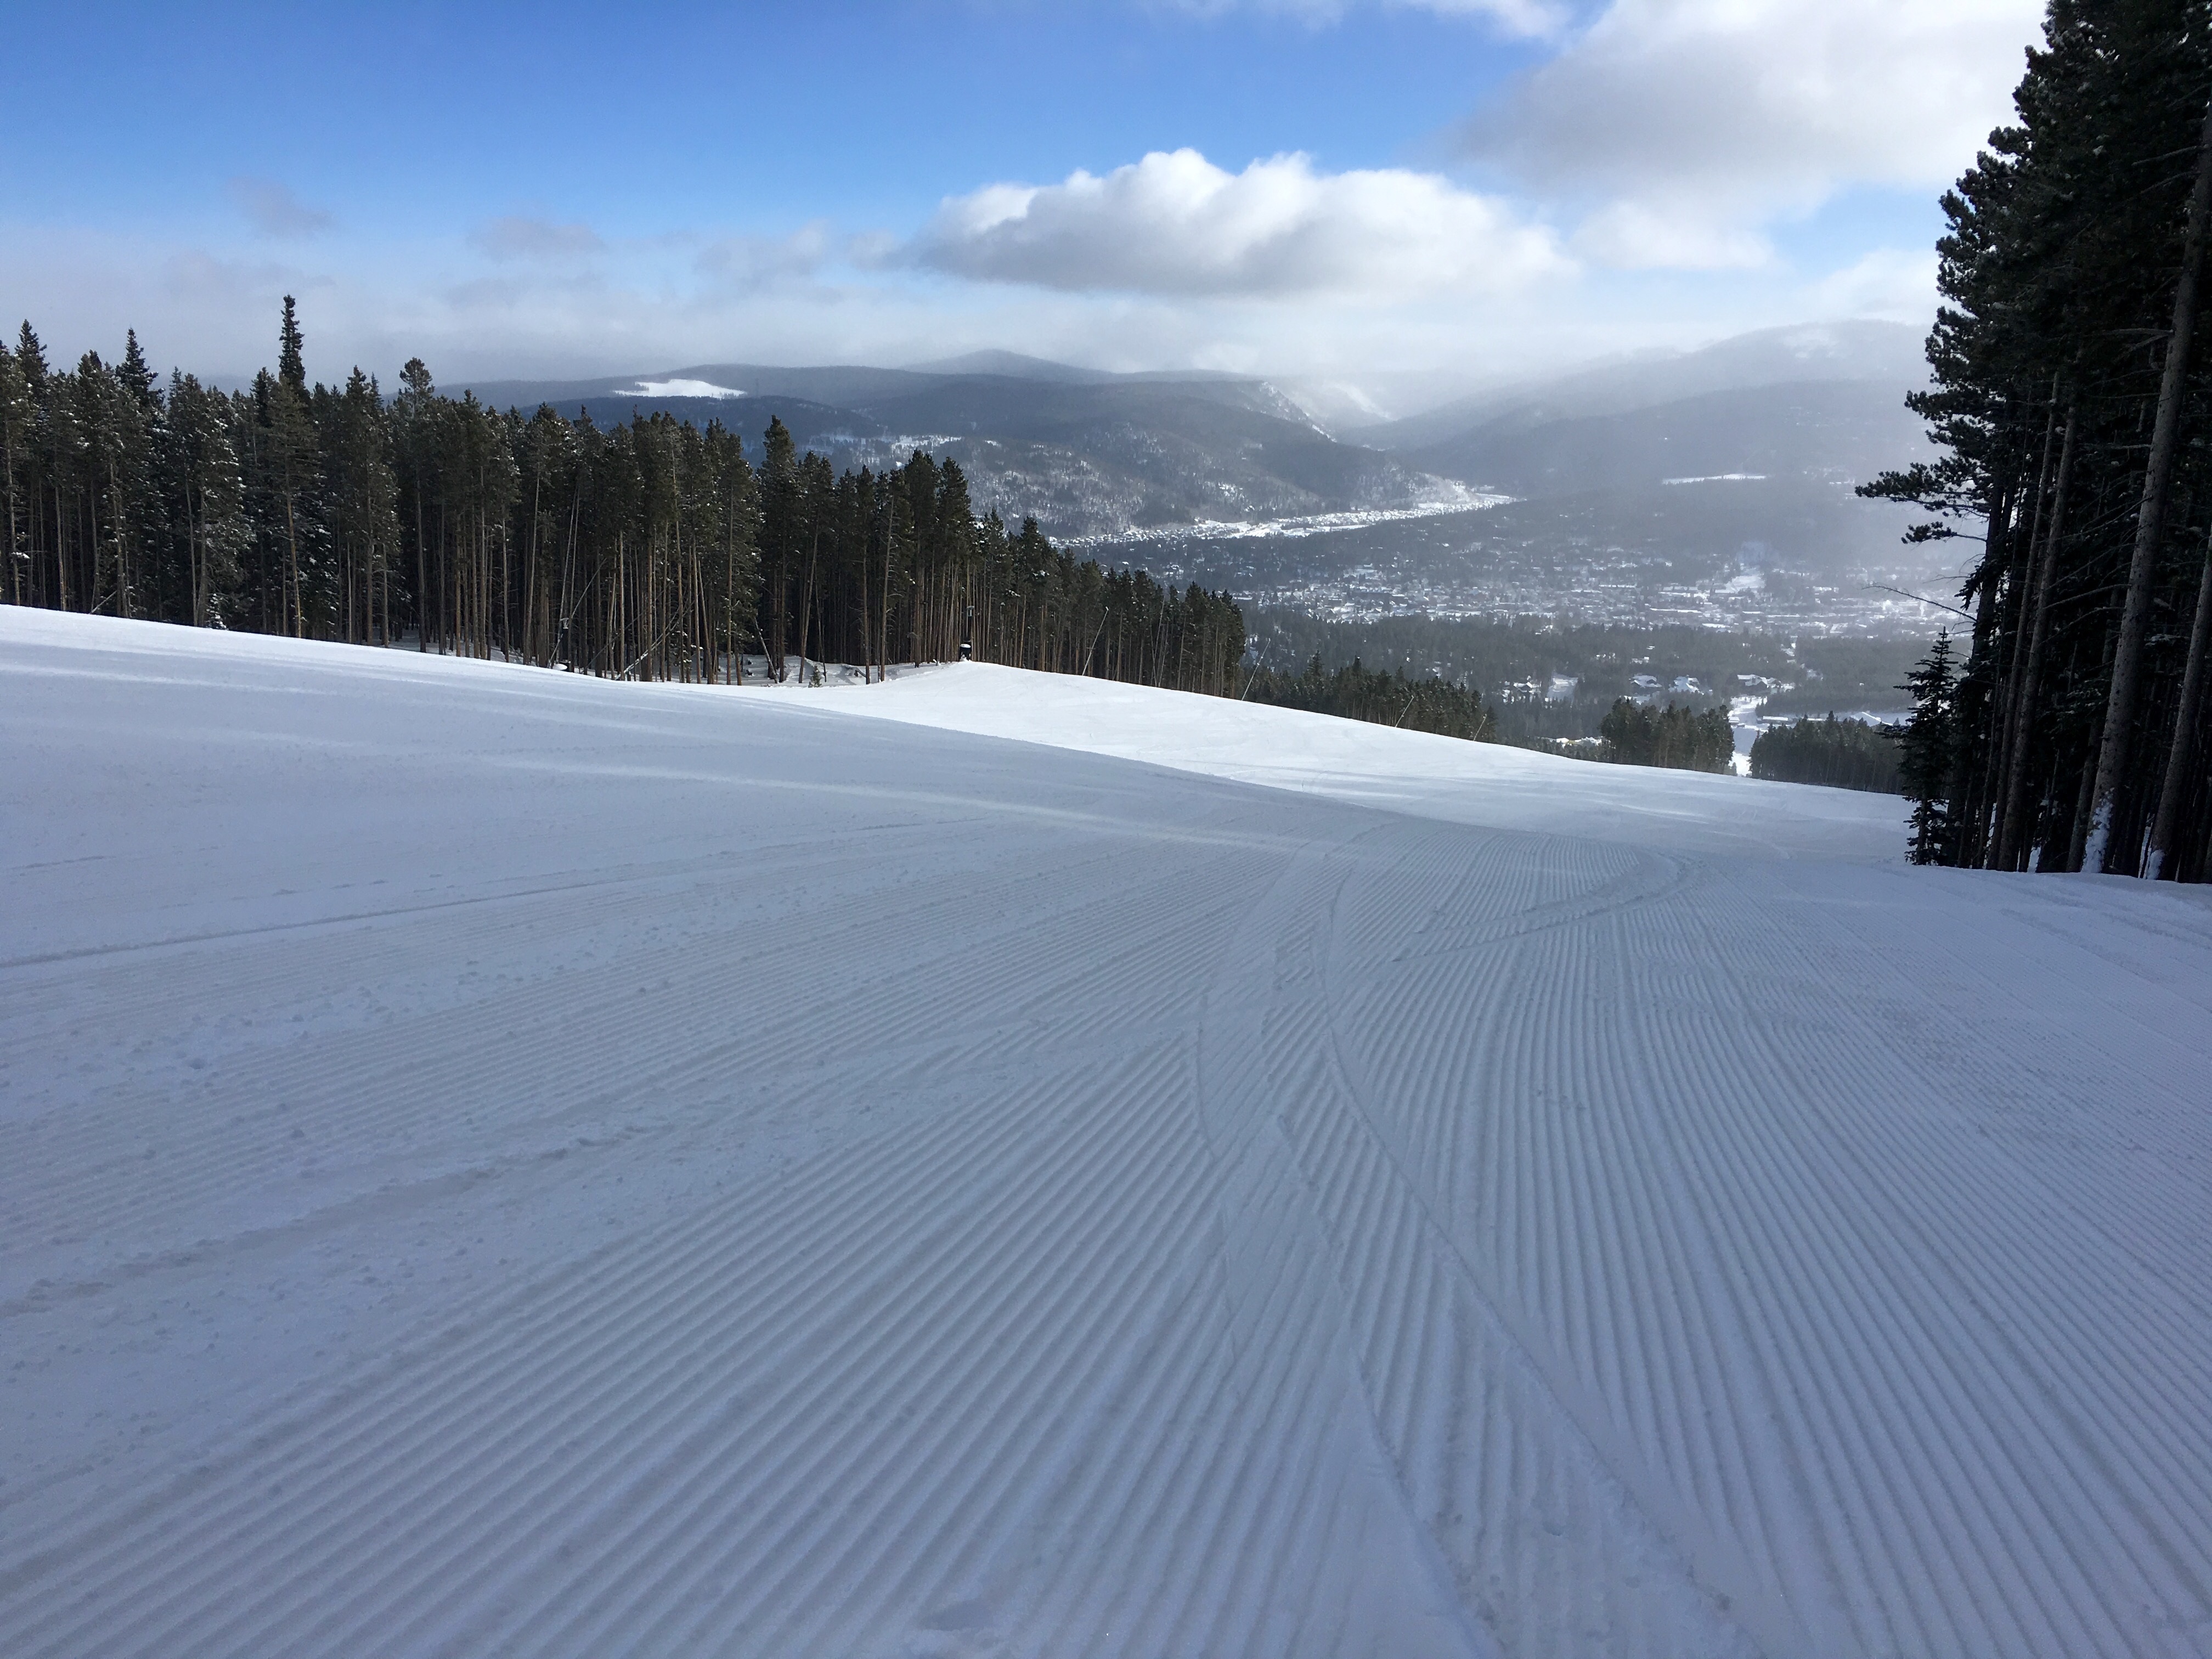
mountain, snow, winter, mountain range, weather, skiing, season, winter sport, colorado, piste, breckenrigde